Mani Prasad

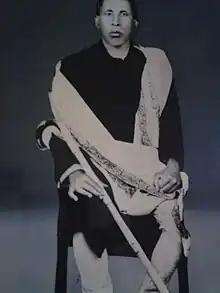
Mani's father Sukhdev Prasad

Mani Prasad was born into a family of musicians. His father, Sukhdev Prasad, had received music training from Abdul Karim Khan and Abdul Wahid Khan, the founders of the Kirana gharana.